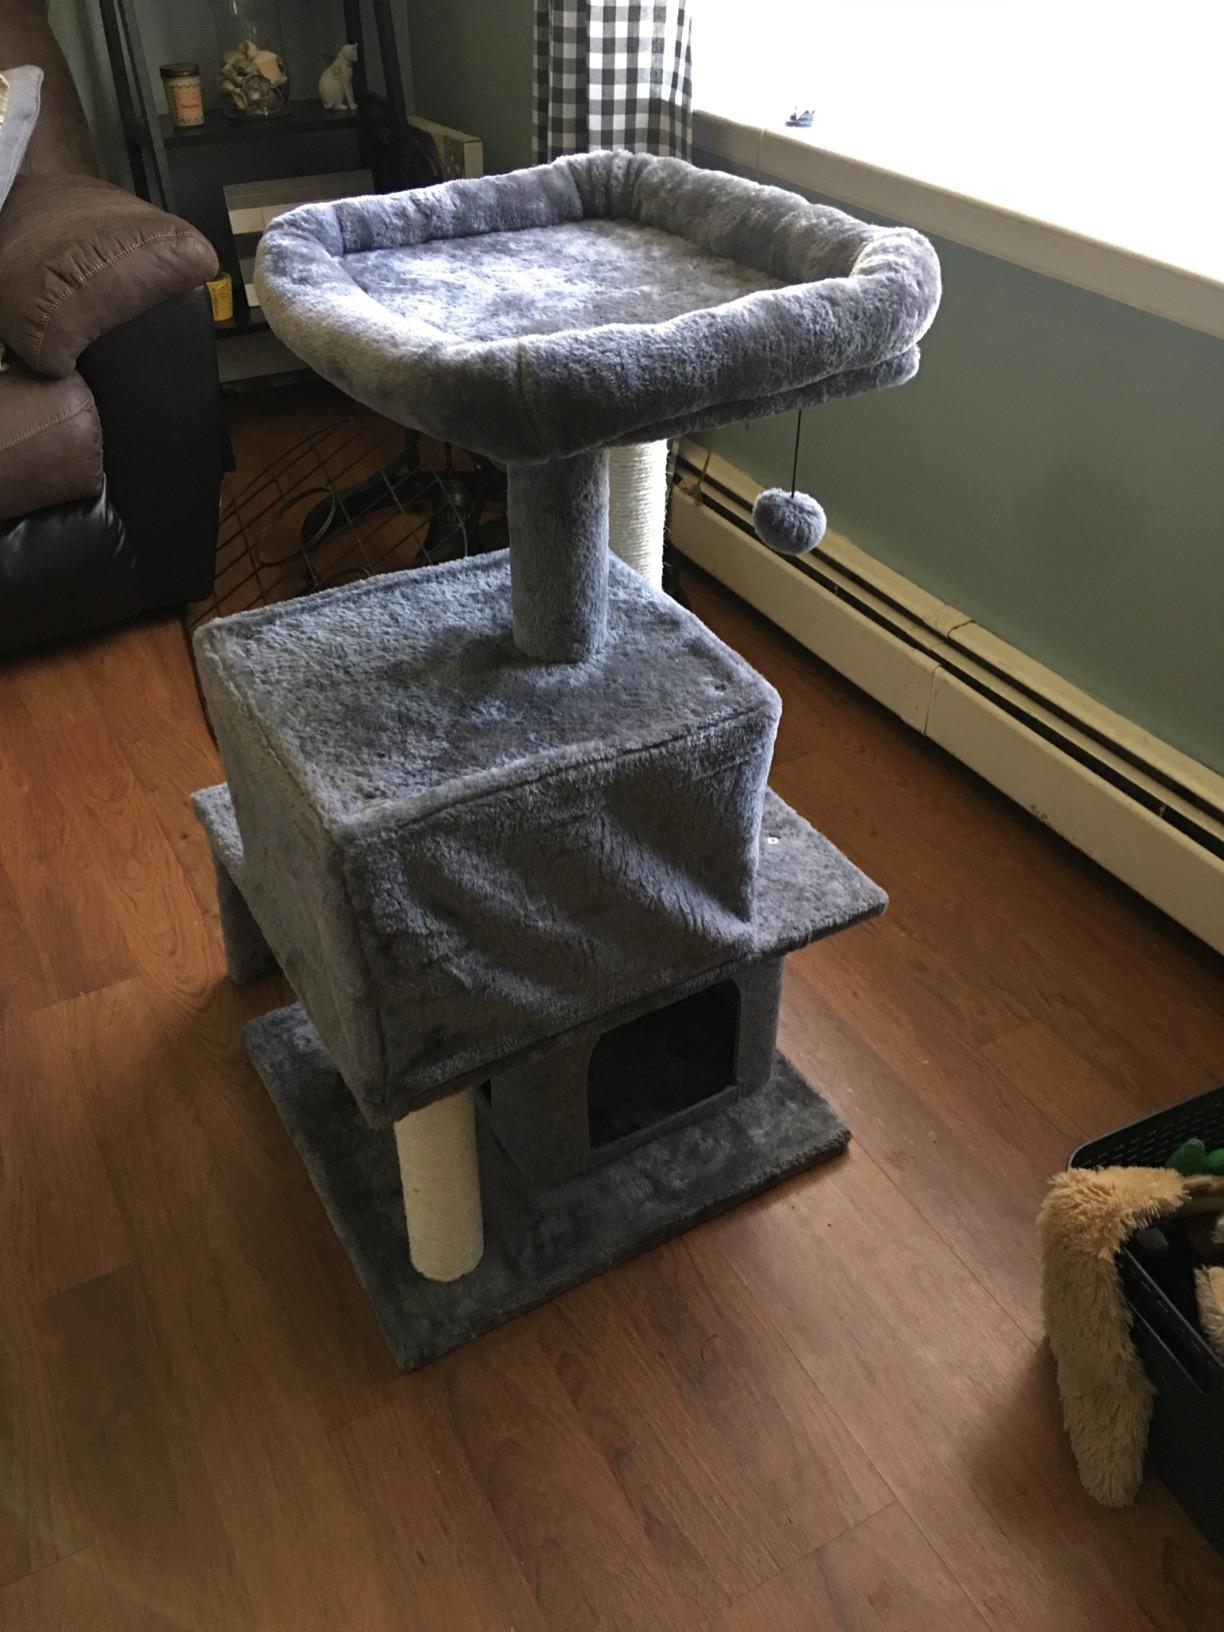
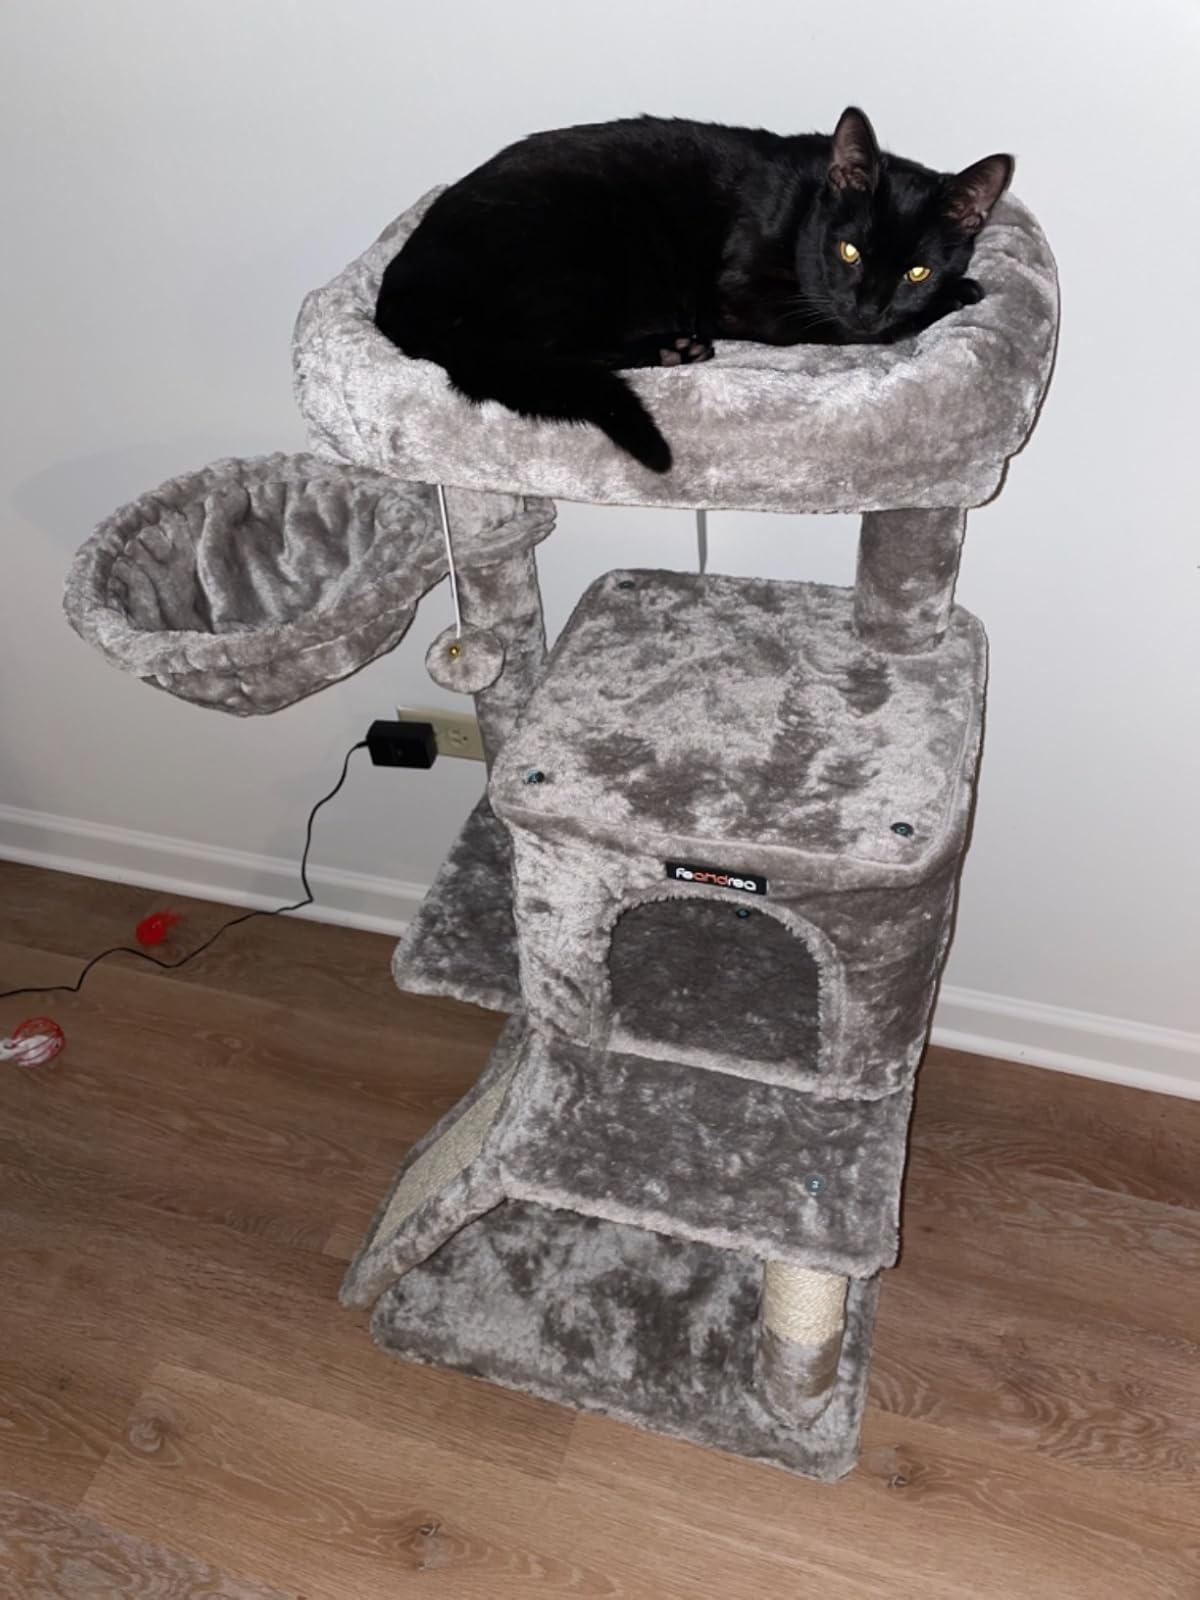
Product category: items_cat tree
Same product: no